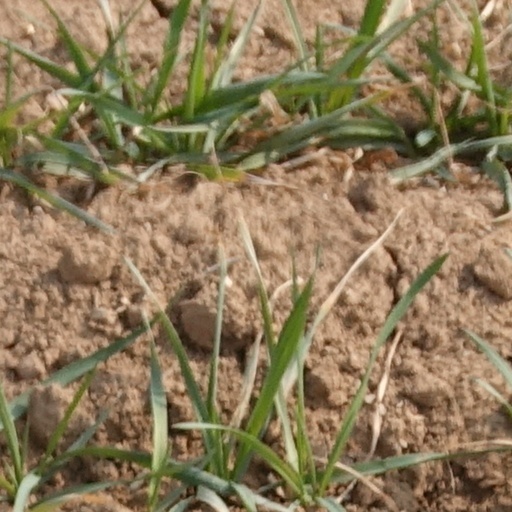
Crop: wheat